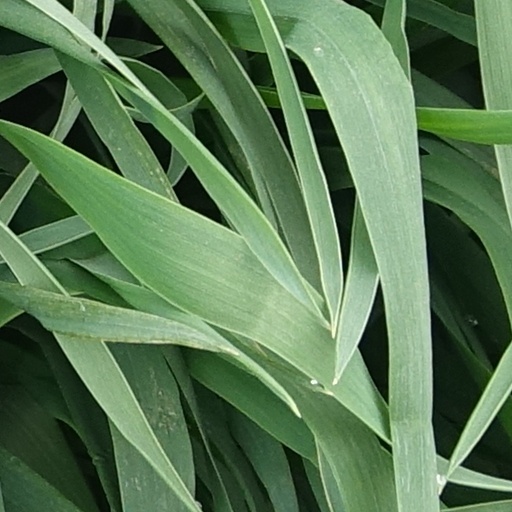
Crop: wheat